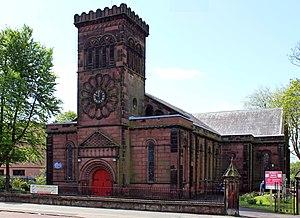
Aigburth est une banlieue aisée de Liverpool, dans le comté de Merseyside, en Angleterre.